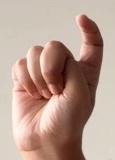
ASL sign: X